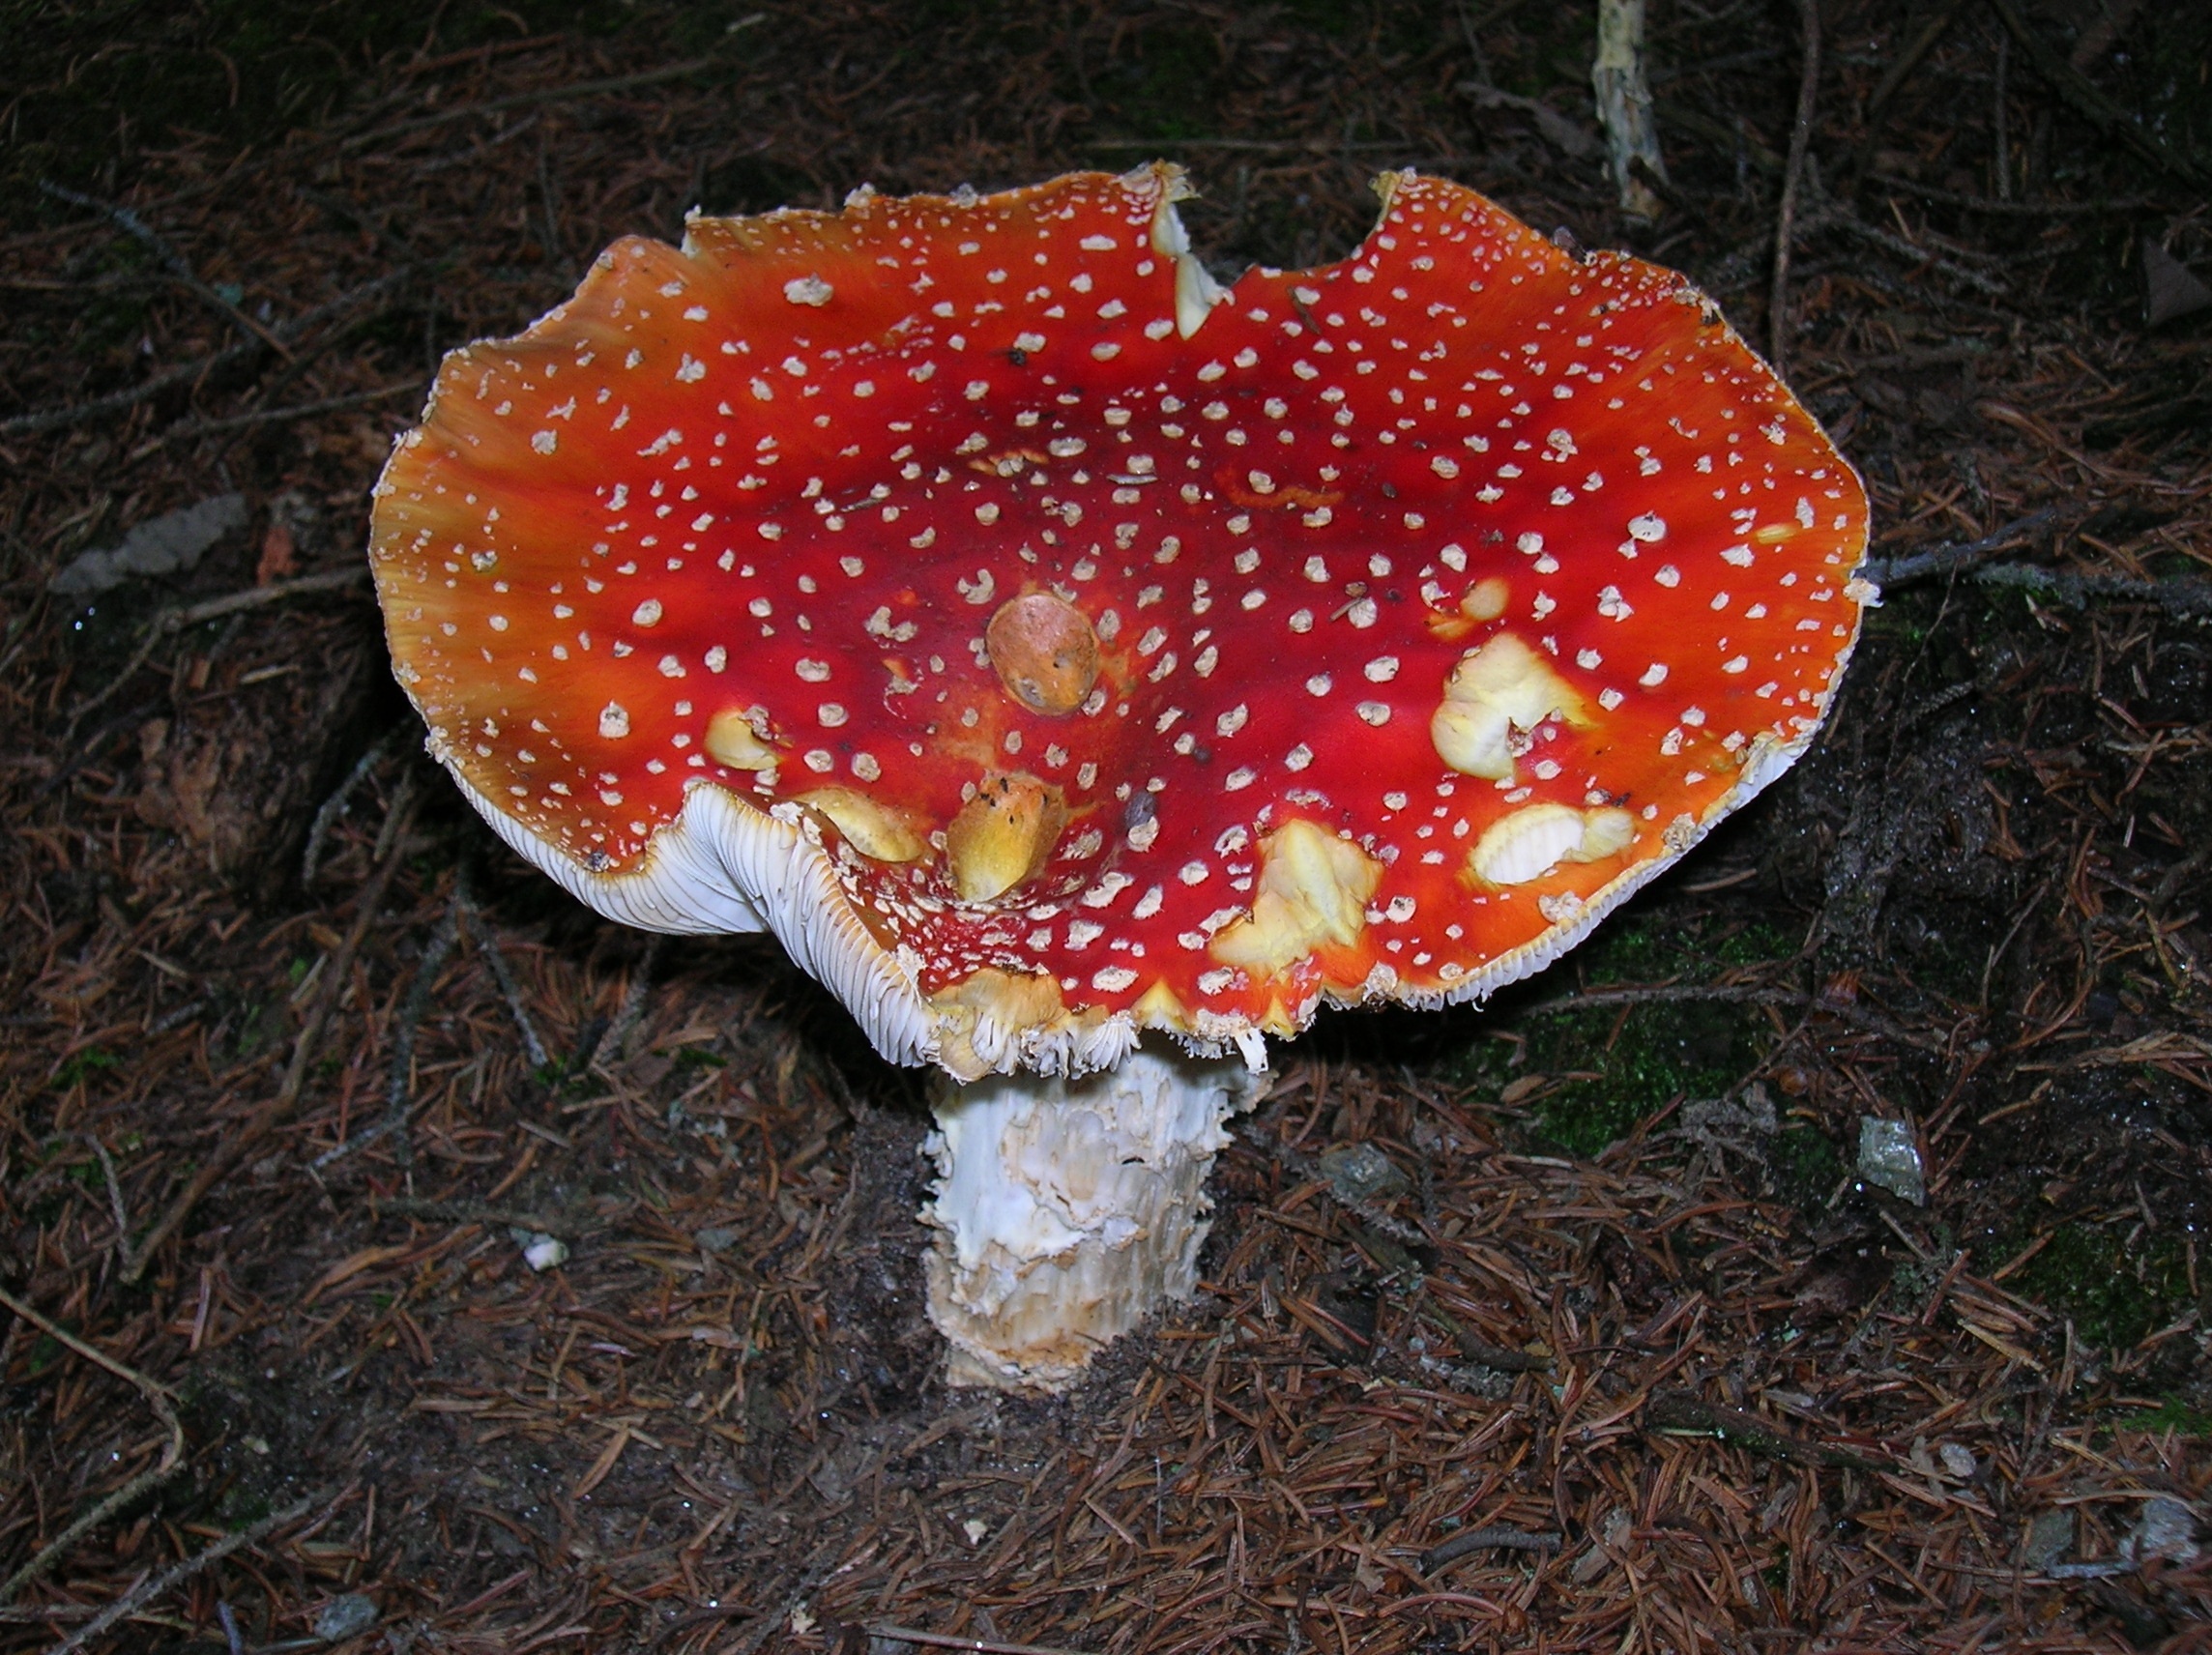
red, biology, mushroom, toadstool, fungus, fly agaric, toxic, agaric, edible mushroom, white dots, medicinal mushroom, marine biology, agaricomycetes, lingzhi mushroom, sponge mushroom